Aerial incidents in Switzerland in World War II

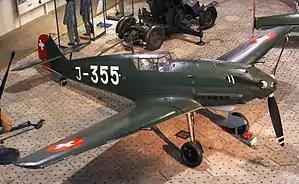
A Swiss Messerschmitt Bf 109, which served as the backbone of the Swiss Air Force during World War II. Swiss Bf 109s were regularly used by the Swiss Air Force to intercept Allied bombers flying over Switzerland

Allied planes accidentally bombed Switzerland about seventy times during World War II due to navigational errors or weather, killing 84 people.